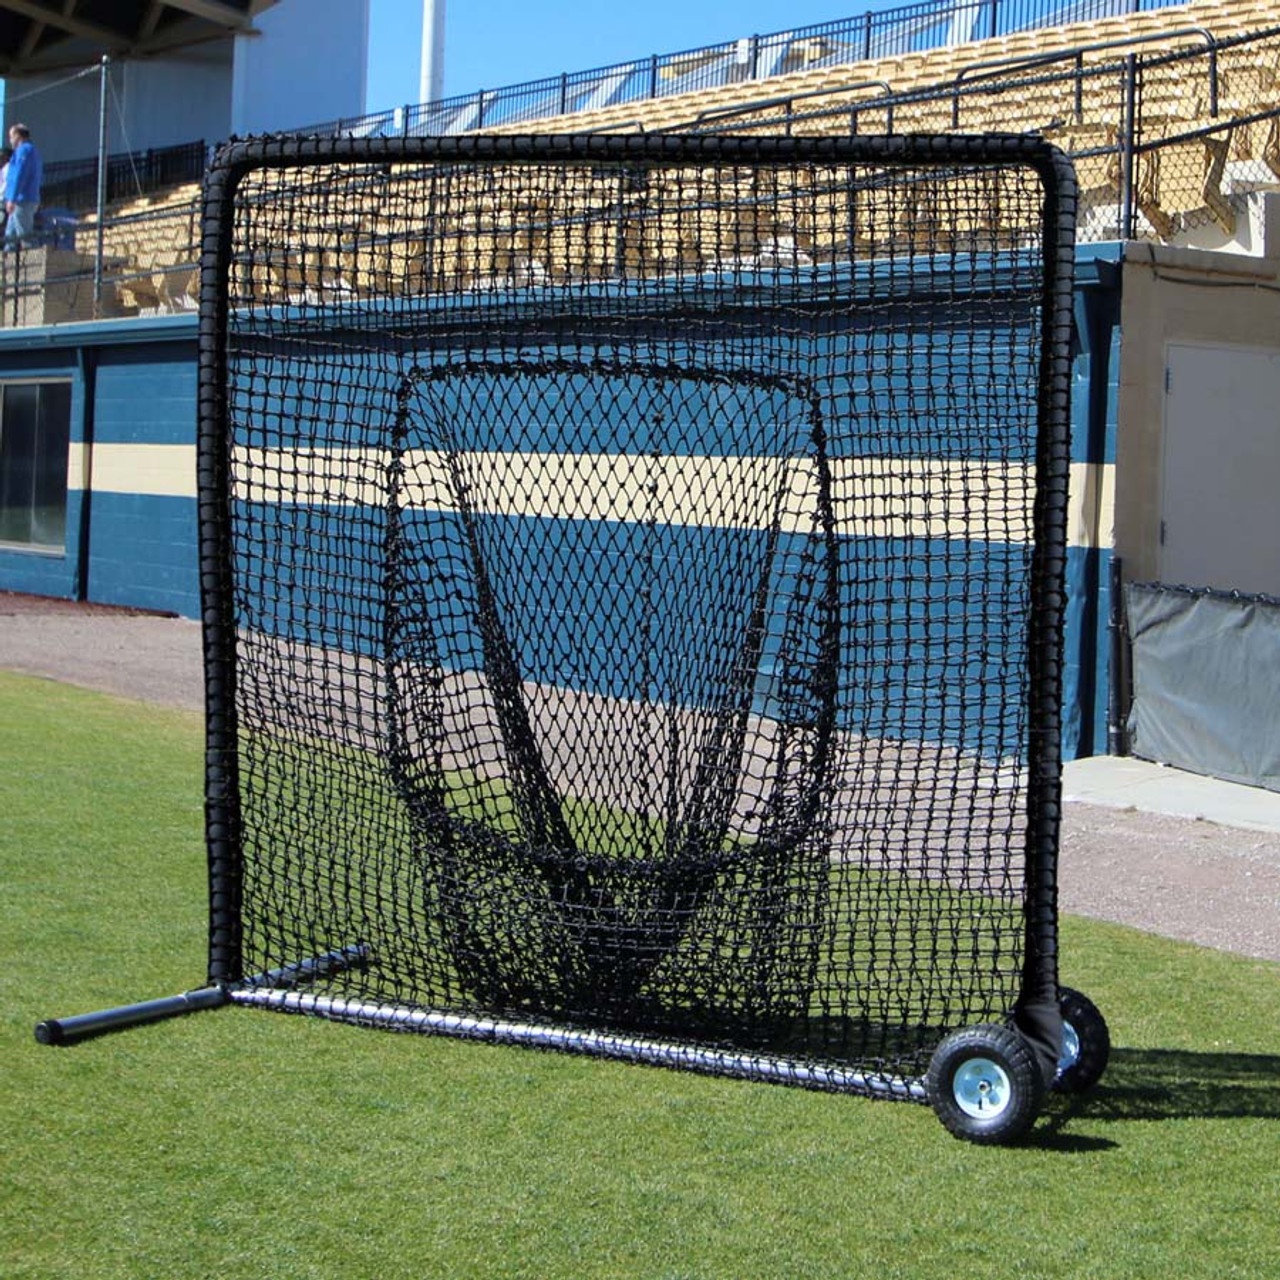
Cimarron 7x7 #42 Premier Sock Net and Frame with Wheels and Padding
Brand: Cimarron Sports
The best professional grade line of protection screens on the market is the Cimarron Premier. The Cimarron Premier protection screens were developed specifically for colleges to ensure durability and mobility. We’re now able to make these screens available to the public! Each screen is made with 13- gauge U.S. steel. The Premier 7x7 Sock net and frame is 7-foot-tall and 7-foot-wide (4’x4’ sock #42 Sock) with a wheel assembly built into the frame (10” wheels included). The Net is applied to the frame pillow case style for twice the safety. To increase the lifespan of your frame you can also add premium padding. The Premium vinyl and foam padding is applied directly to the frame to maximize protection from hard hit balls.
Category: Sporting Goods > Athletics > Baseball & Softball > Baseball & Softball Training Aids > Baseball & Softball Pitching Screens